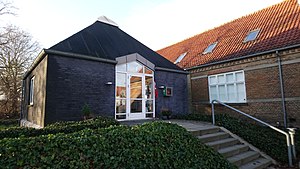
Museum Skanderborg
Indgangen til Museum Skanderborg.
Indgangen til Museum Skanderborg.
Museum Skanderborg består af 5 museer og 6 arkiver. Den samlede administration ligger på Adelgade i Skanderborg.